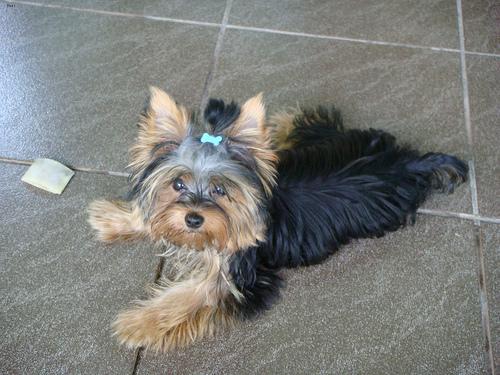
Breed: yorkshire terrier